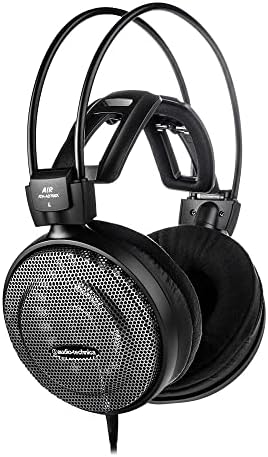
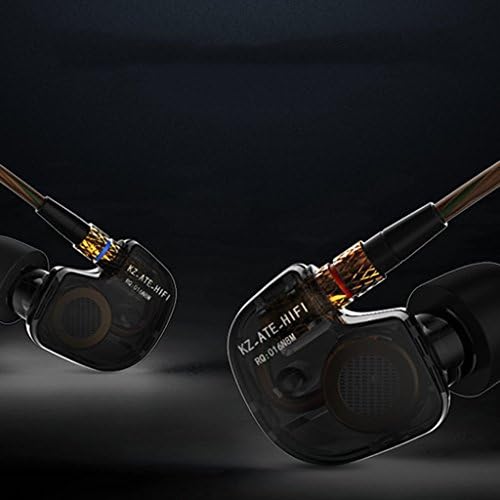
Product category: headphones
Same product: no